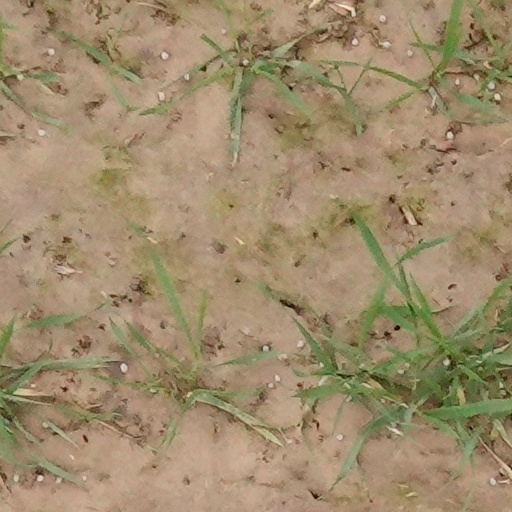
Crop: wheat